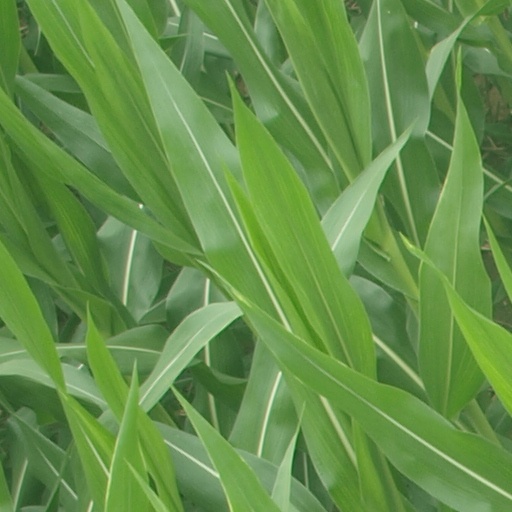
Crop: maize; corn